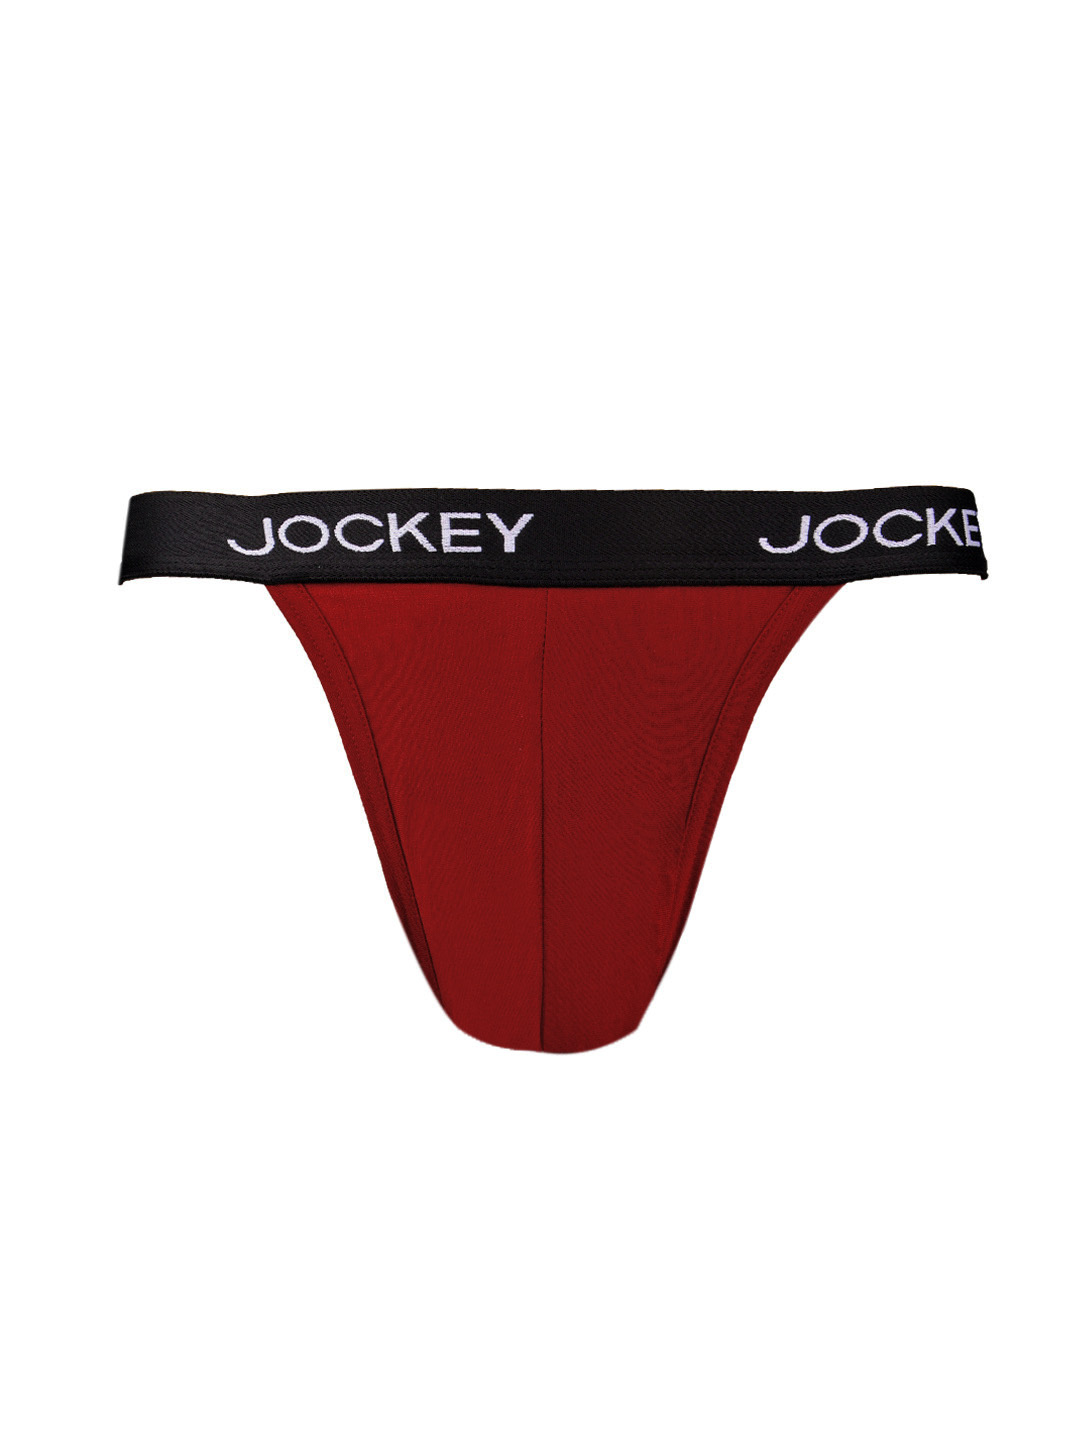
Jockey ELANCE Men Red Elance Brief 1005
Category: Apparel / Innerwear / Briefs
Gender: Men
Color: Red
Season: Summer 2016
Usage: Casual